Korean court music

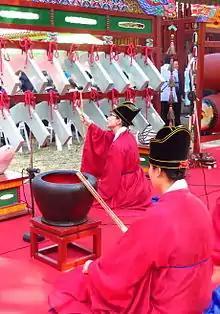
"Aak" musicians striking the "pyeongyeong" and "bu" during a Confucian ritual at the Munmyo Shrine, Sungkyunkwan seowon

The instruments used in Korean court music vary depending on the specific genre; however, they also show various overlaps between the three categories of "aak", "hyangak" and "dangak".